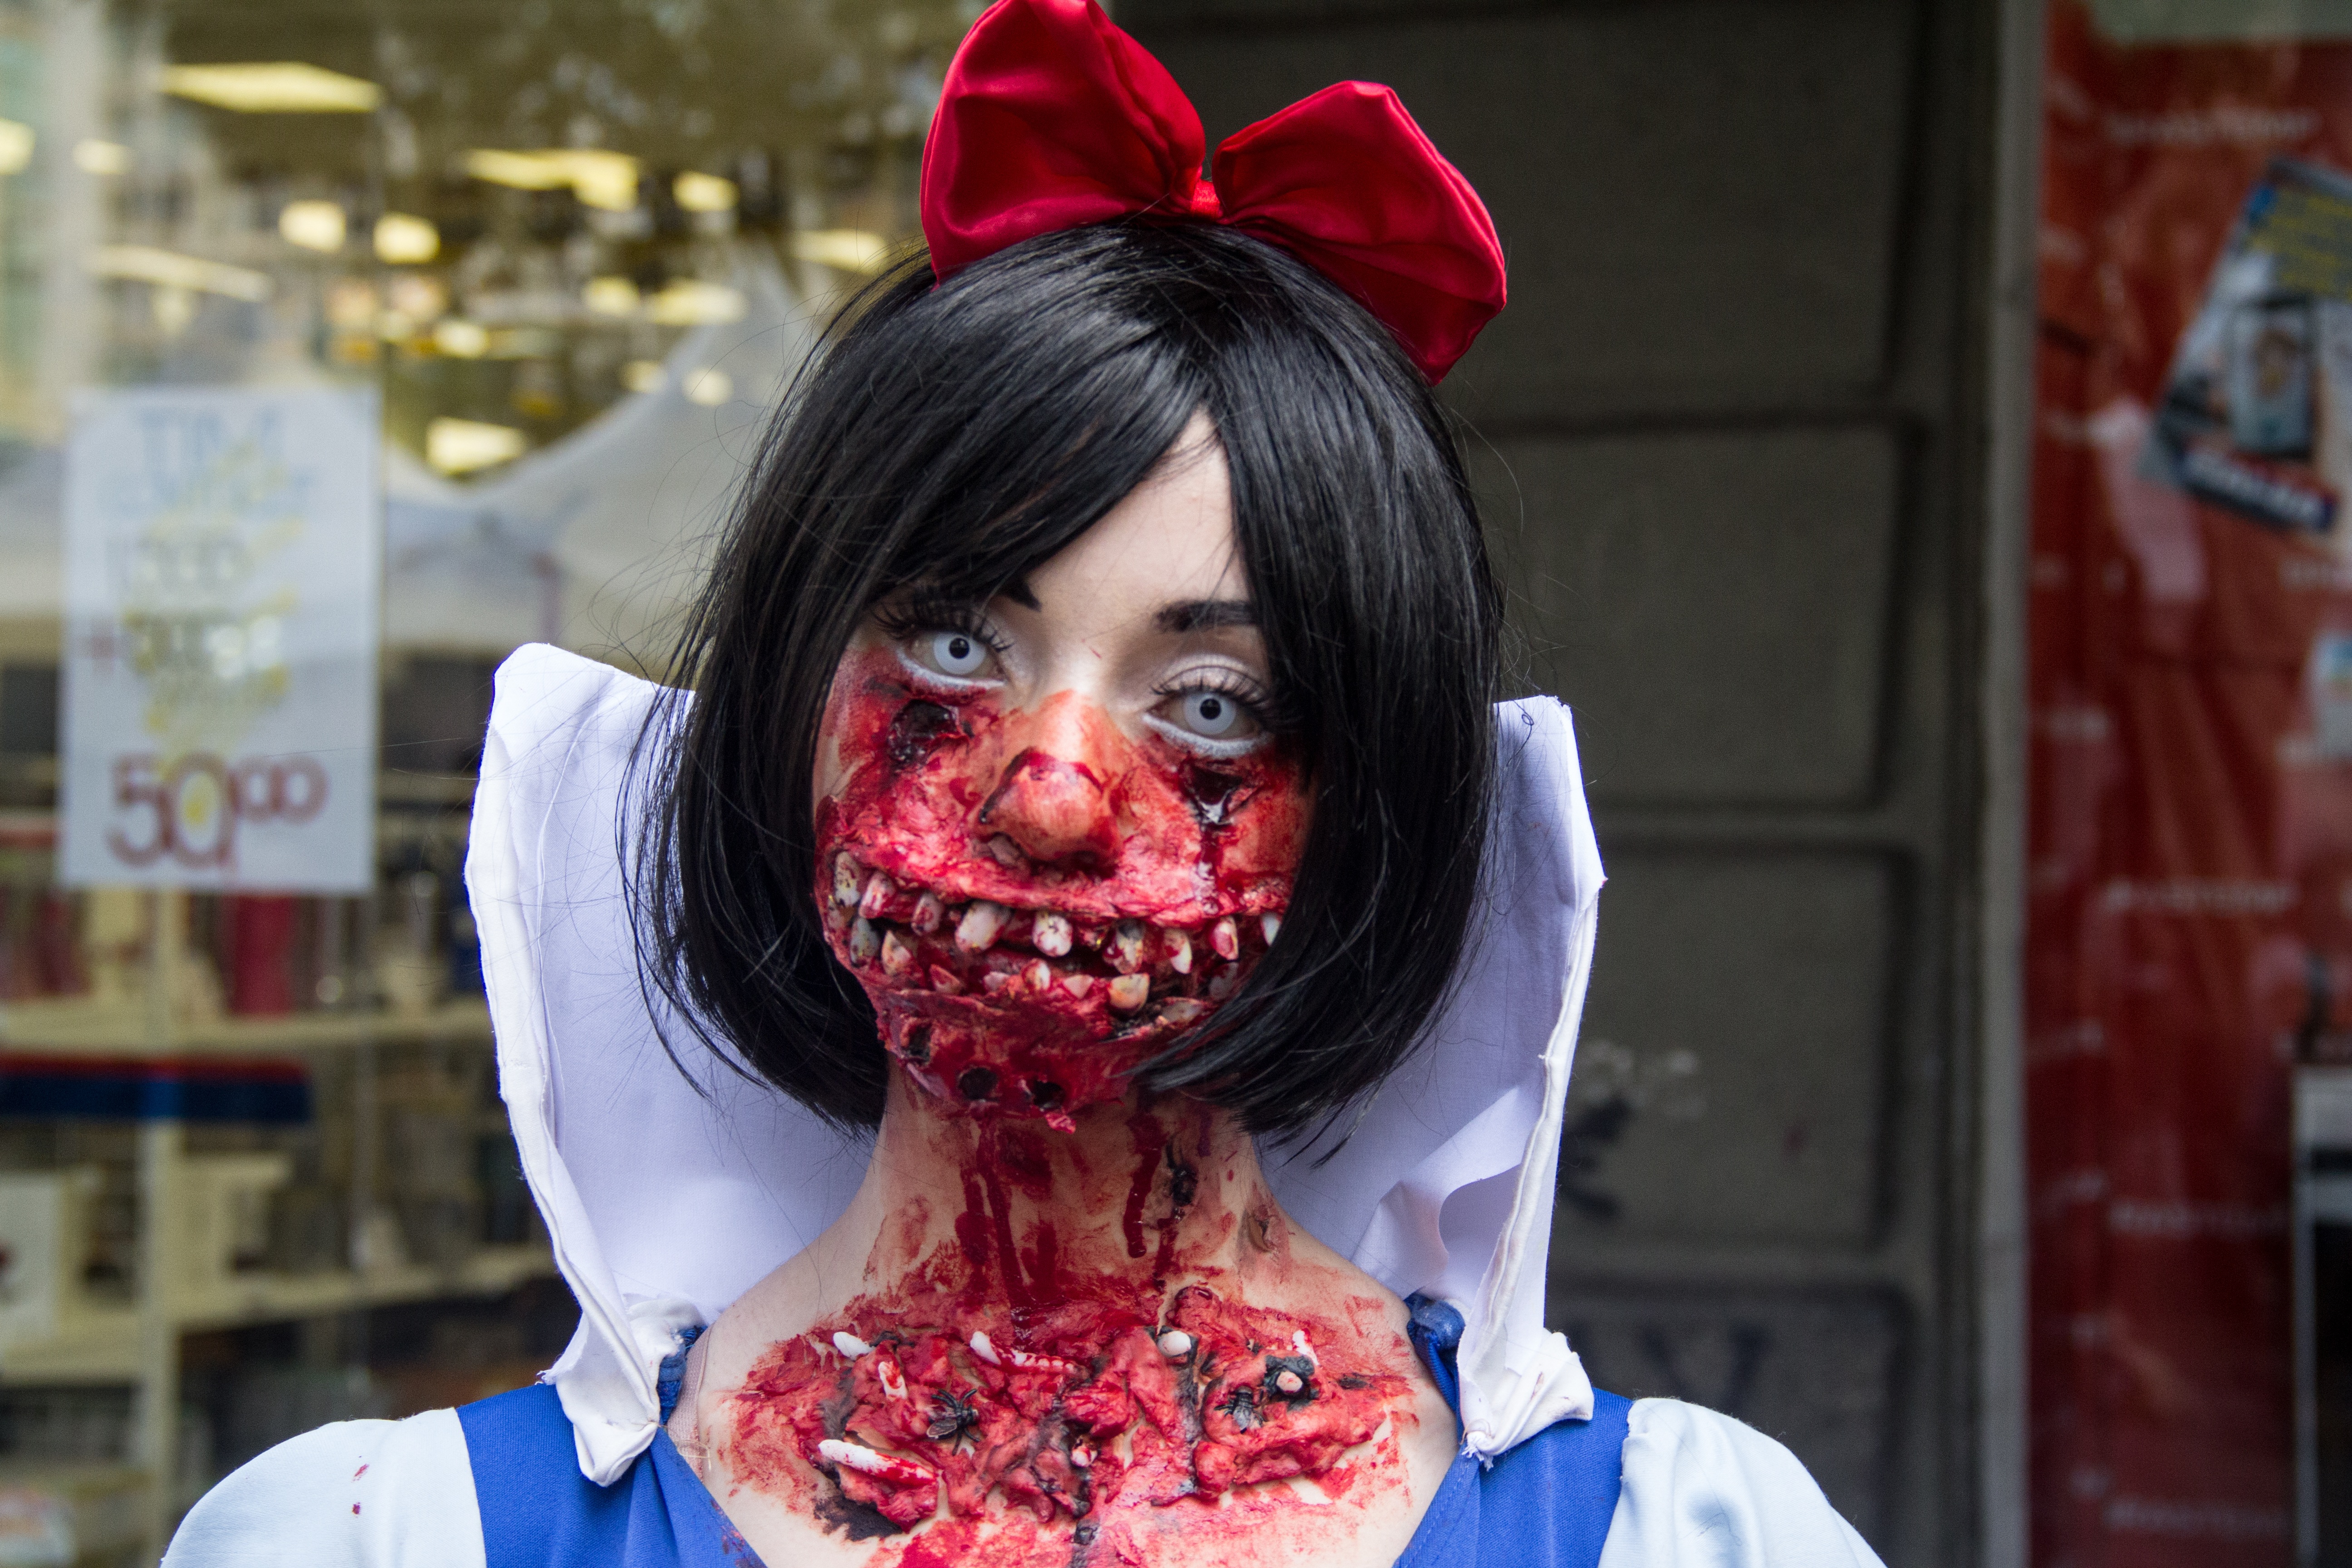
red, carnival, color, clothing, death, cosplay, festival, zombie, terror, costume, zumbie, witches, helloween